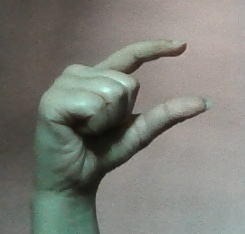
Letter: dal